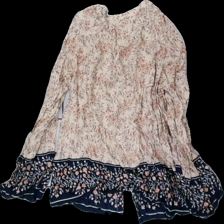
View: back
Type: Blouse
Category: Ladies
Brand: Indiska
Colors: Beige, Purple, Blue, Multicolor
Material: 100% viscose
Pattern: Floral print
Cut: Regular, Loose
Size: 38
Season: All
Price range: 50-100
Recommended usage: Reuse